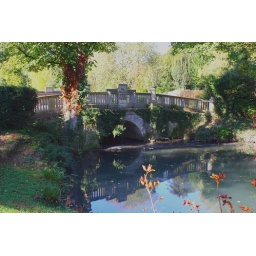
bridge over pittville lake